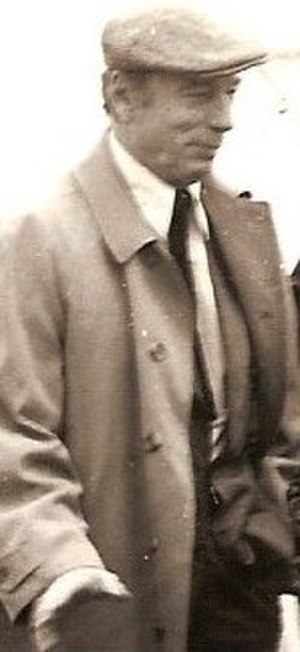
Yves Montand
Yves Montand, 1982
Yves Montand var en fransk sanger og skuespiller.